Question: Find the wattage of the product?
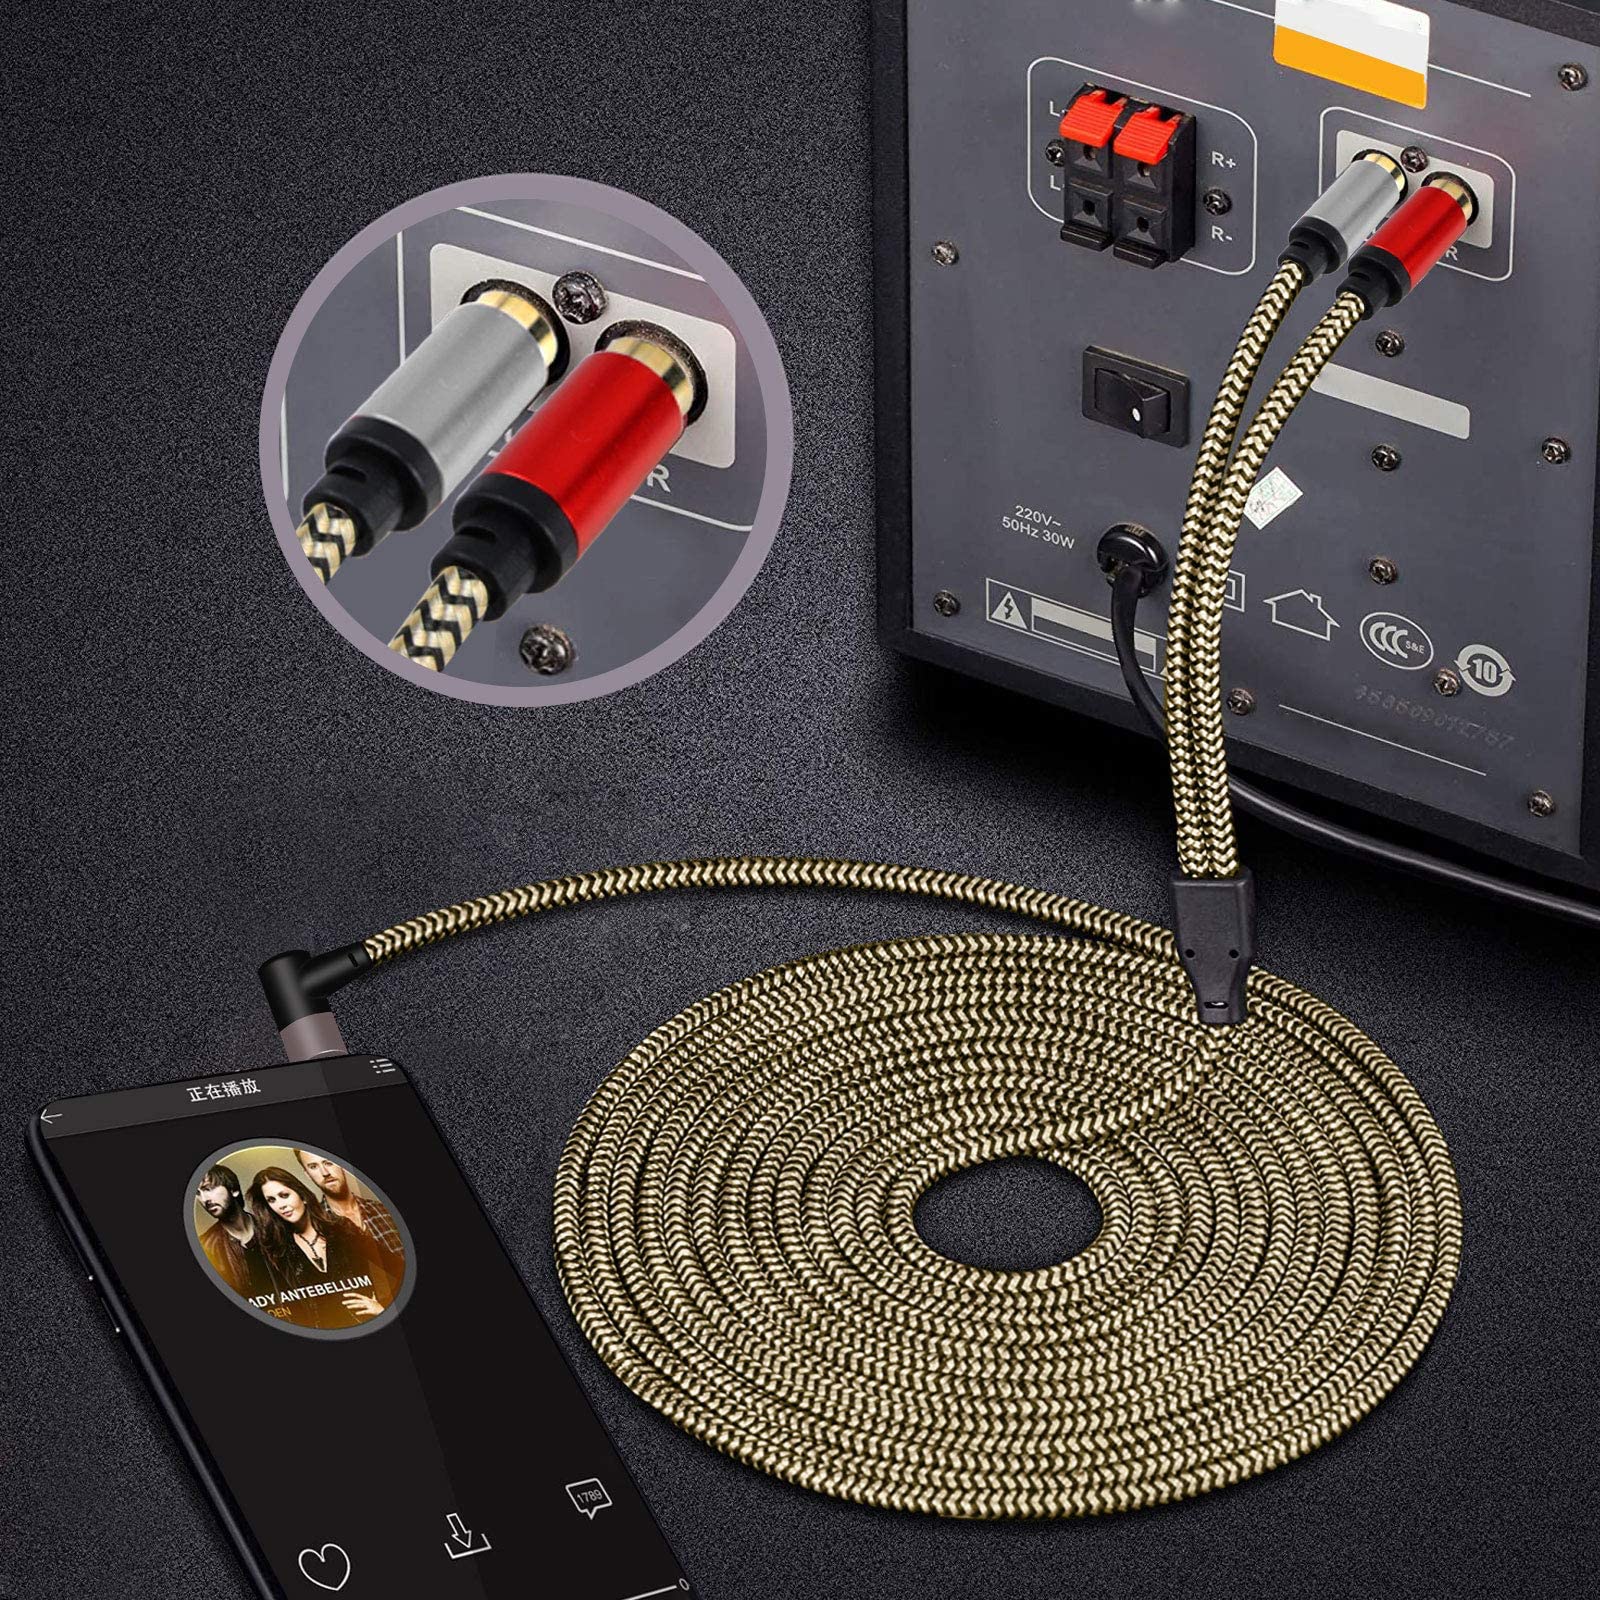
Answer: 30.0 watt